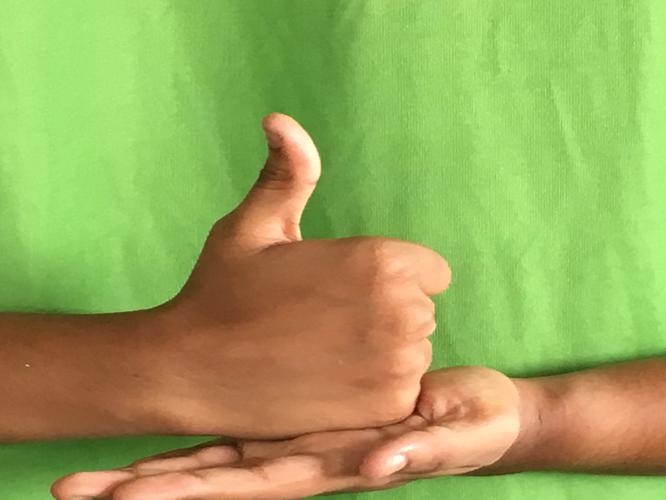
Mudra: Shivalinga
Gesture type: double_hand